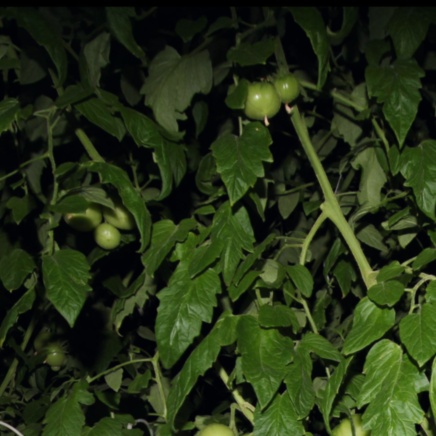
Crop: tomato